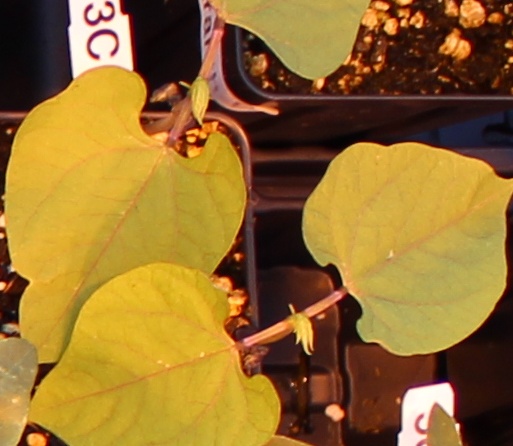
Label: Blackbean